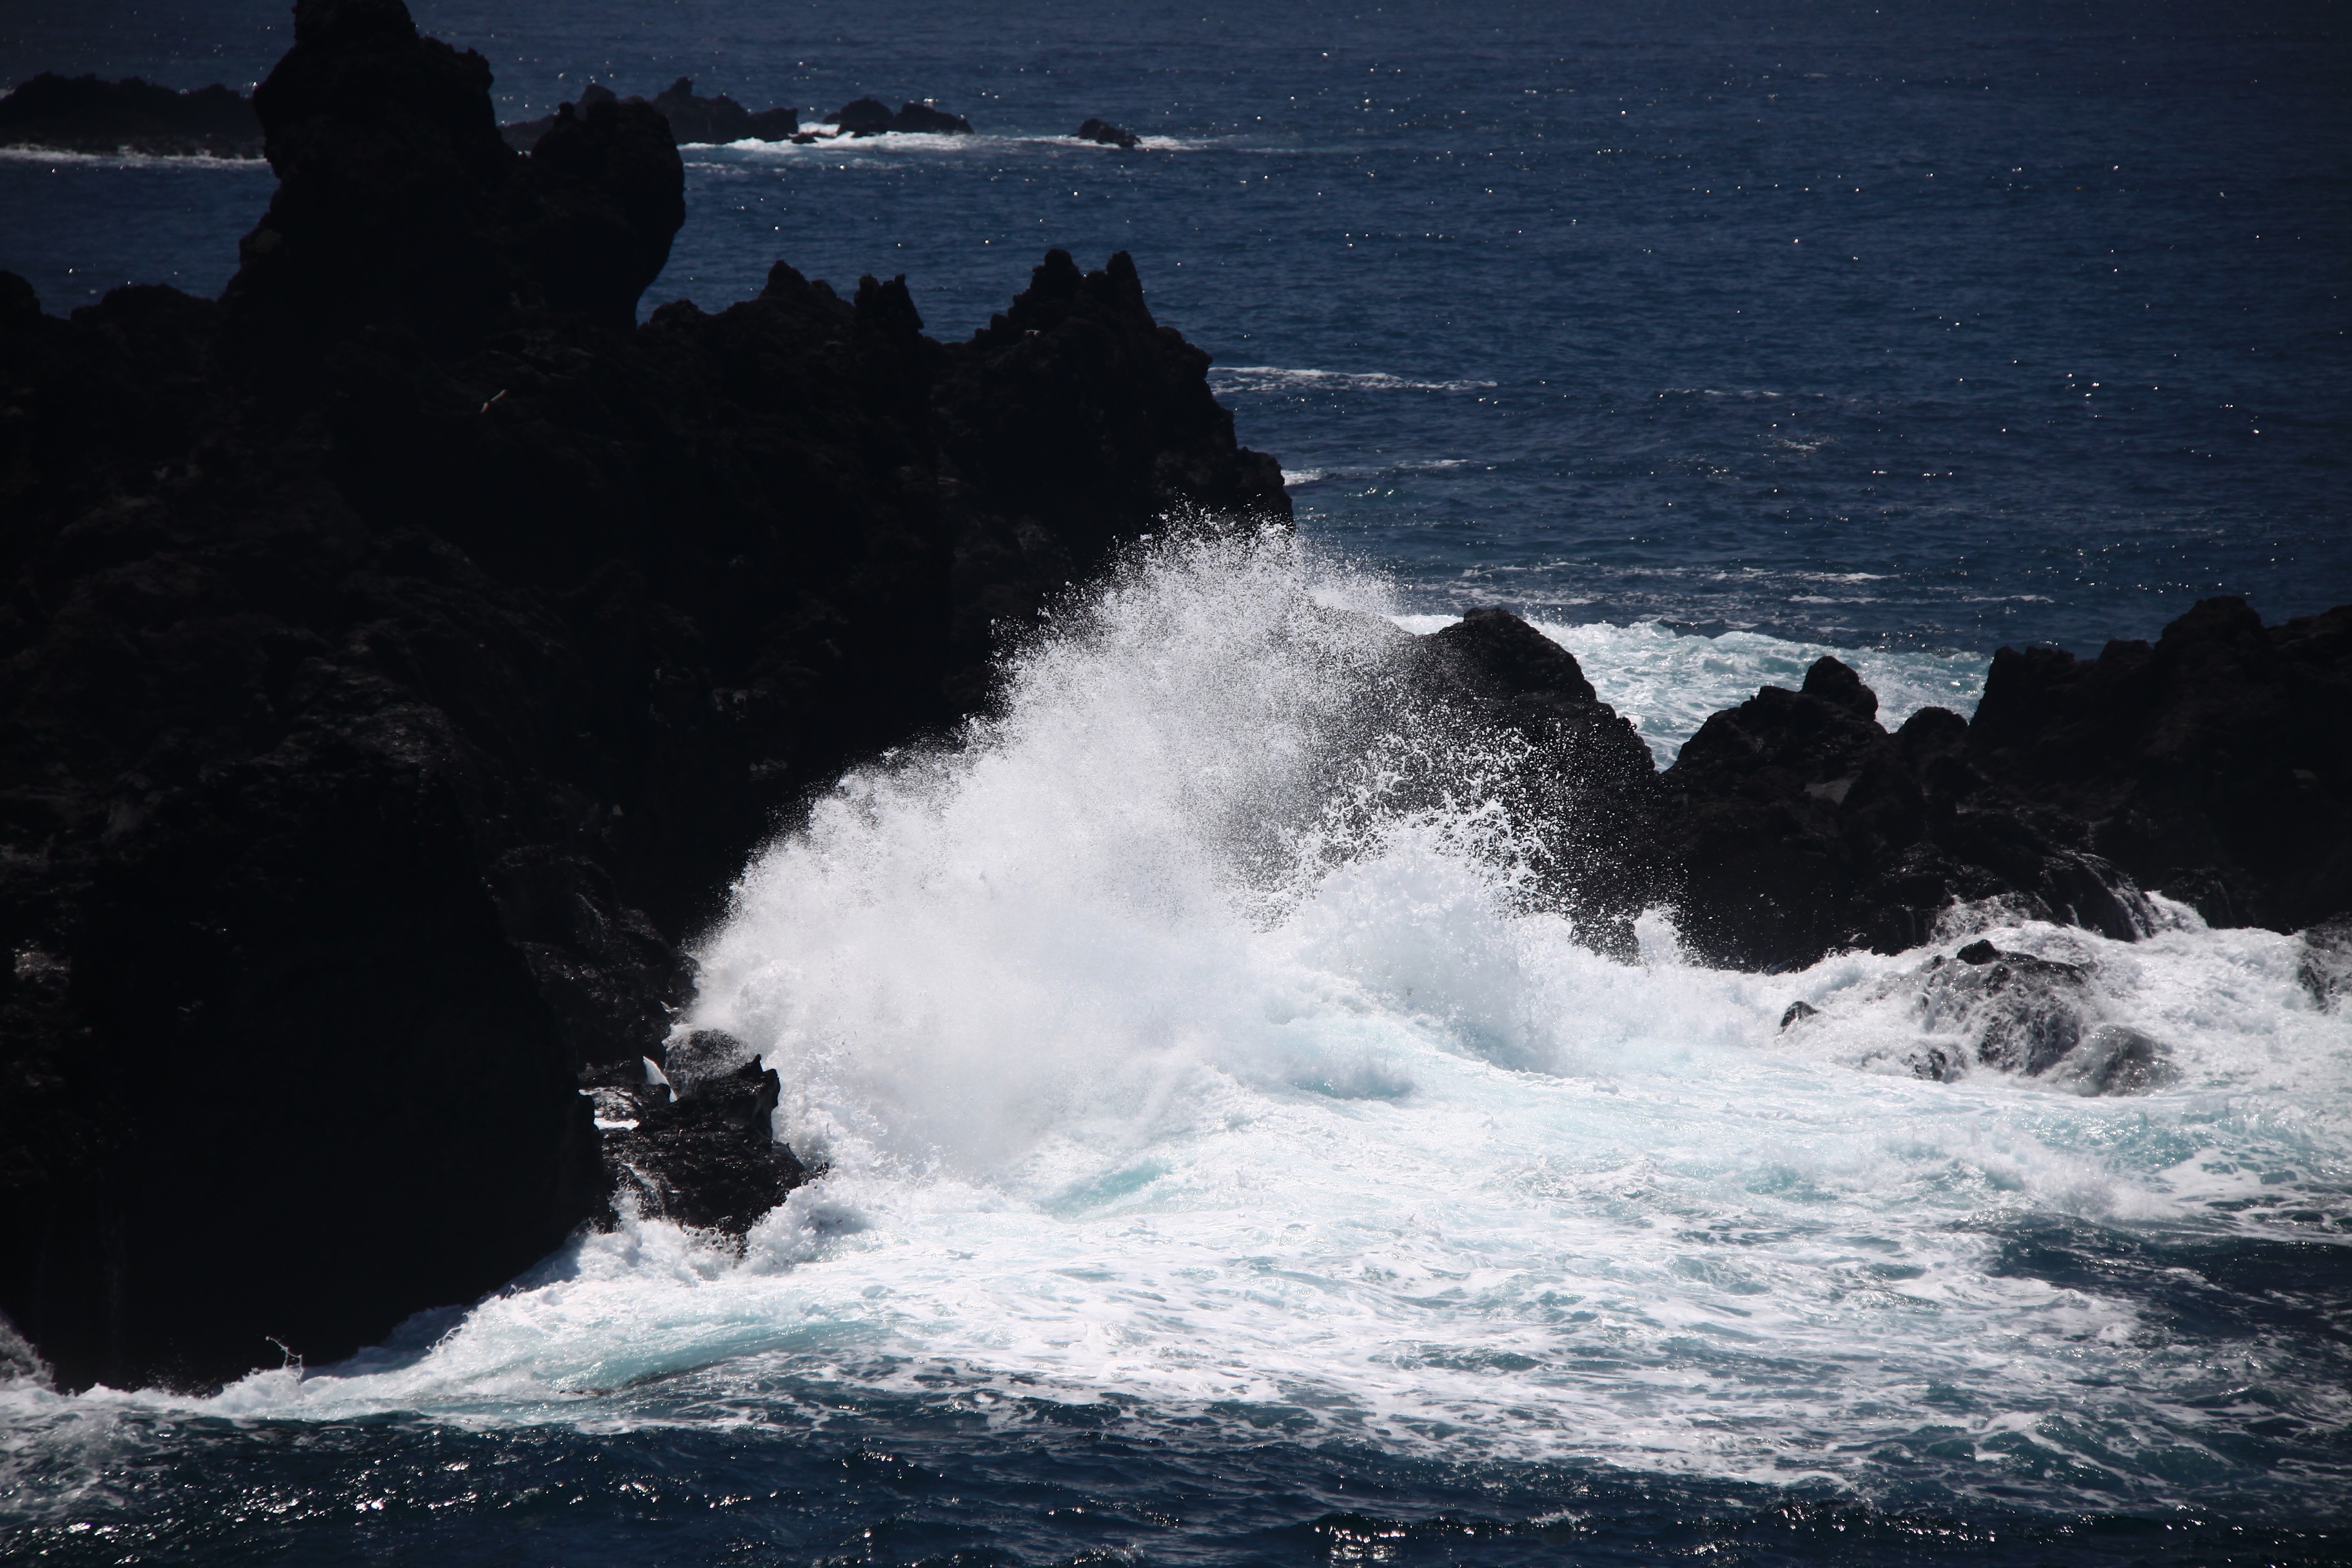
beach, sea, coast, water, rock, ocean, shore, wave, cliff, bay, rapid, terrain, body of water, waves, cape, jeju island, wind wave